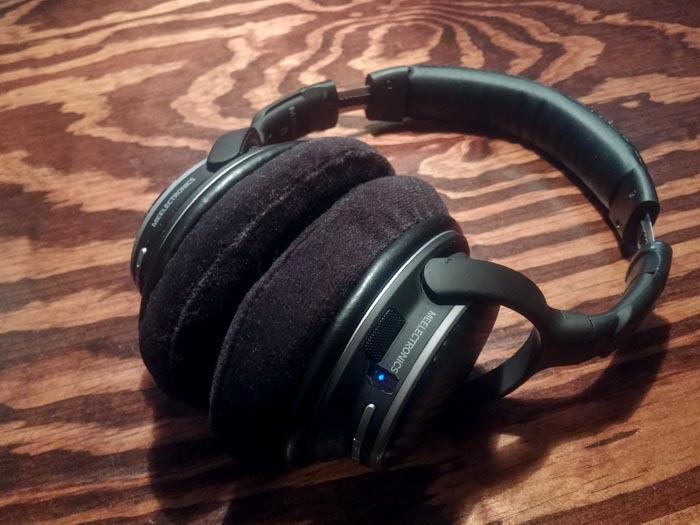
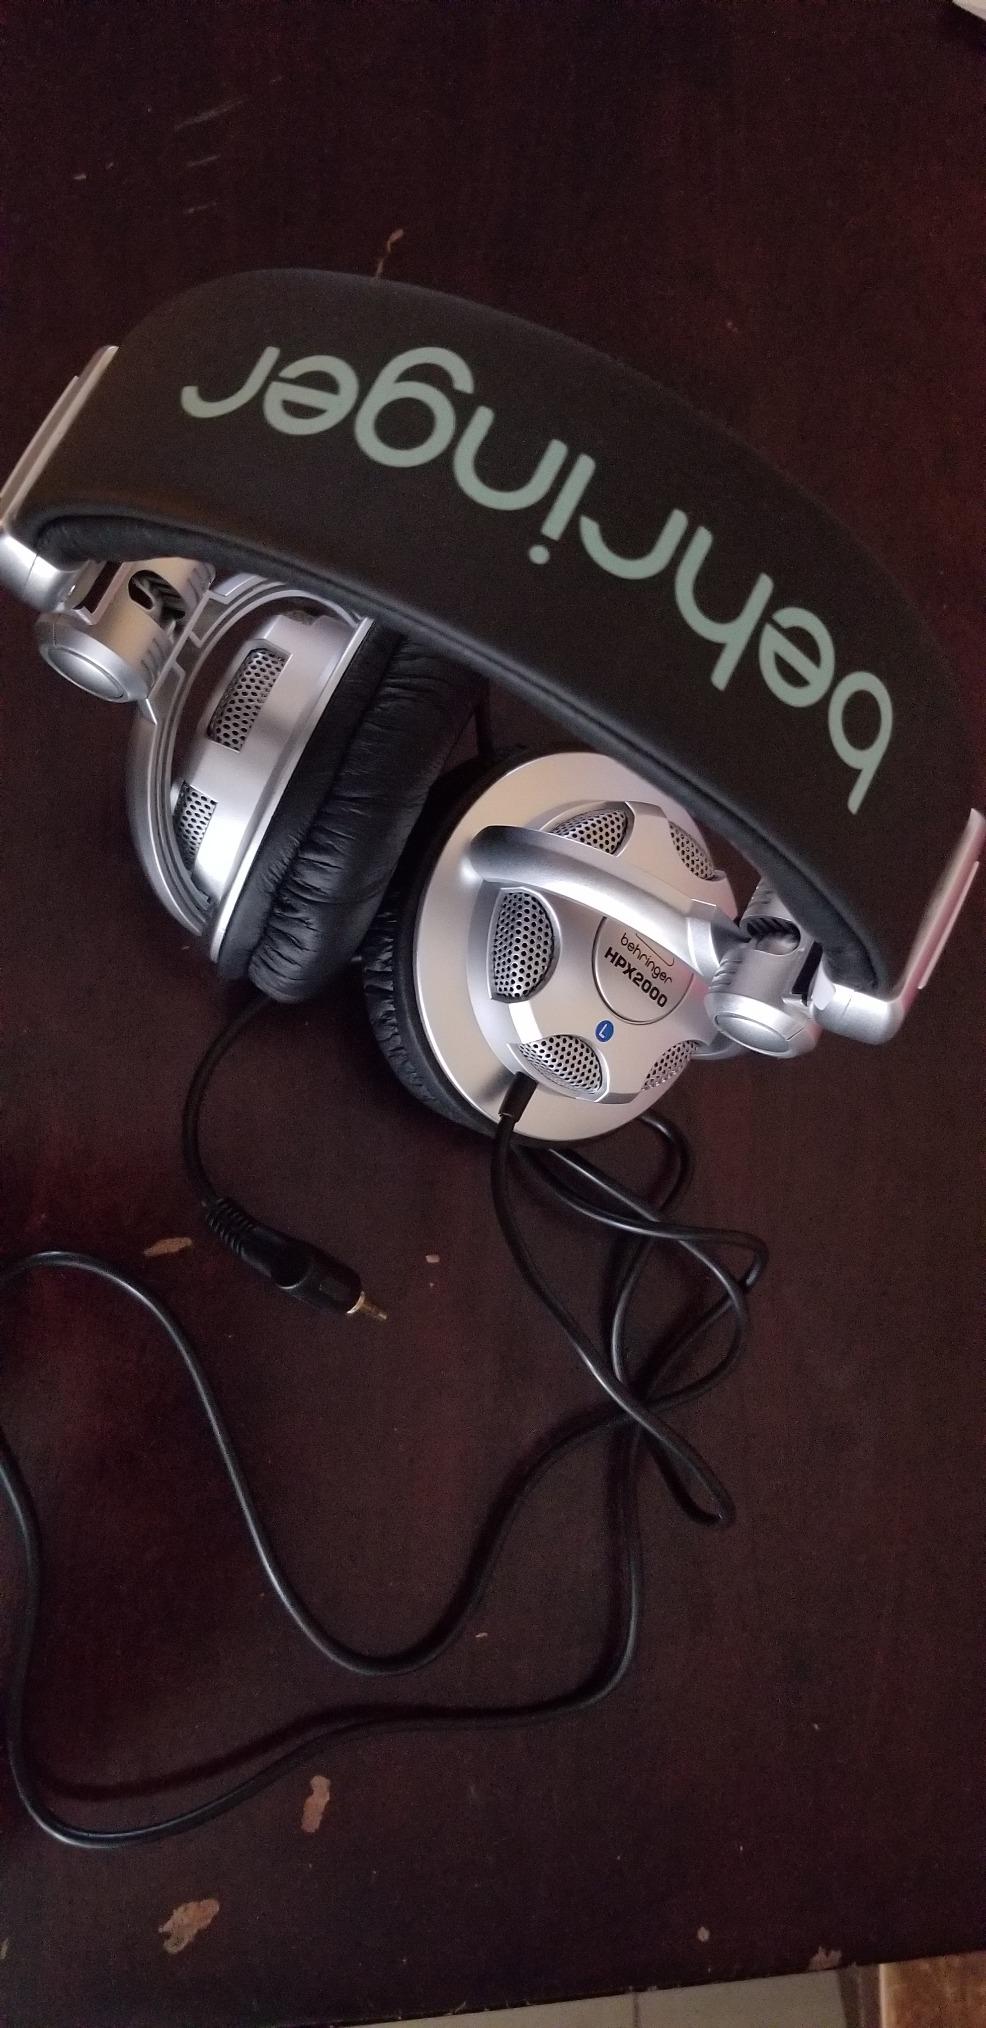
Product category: headphones
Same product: no